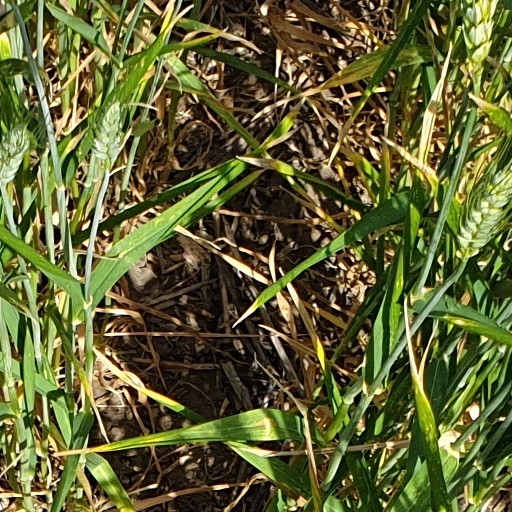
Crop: wheat